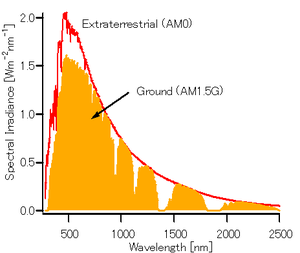
Solenergi
Solens energi, vist som funktion af bølgelængden. Virkningen af atmosfærens filtrering kan ses, da der både er vist bølgelængdefordelingen udenfor jordens atmosfære (rød) og i klart vejr ved havoverfladen (orange/sennepsfarvet). Forskellen skyldes hovedsageligt CO2 og vanddamp. Mennesket kan se bølgelængder mellem ca. 400nm(indigo)-780nm(rød).
Solenergi er energien i lyset fra Solen. Solens lyseffekt i Jordens afstand, er ca. 1367 W/m² målt vinkelret i forhold til solen. Soleffekten 1367 W/m² svarer til 1367 J/m² per sekund. Potentialet for solenergi er enormt, siden omkring 200000 gange er verdens samlede daglige elproduktionskapacitet modtaget af Jorden hver dag i form af solenergi.